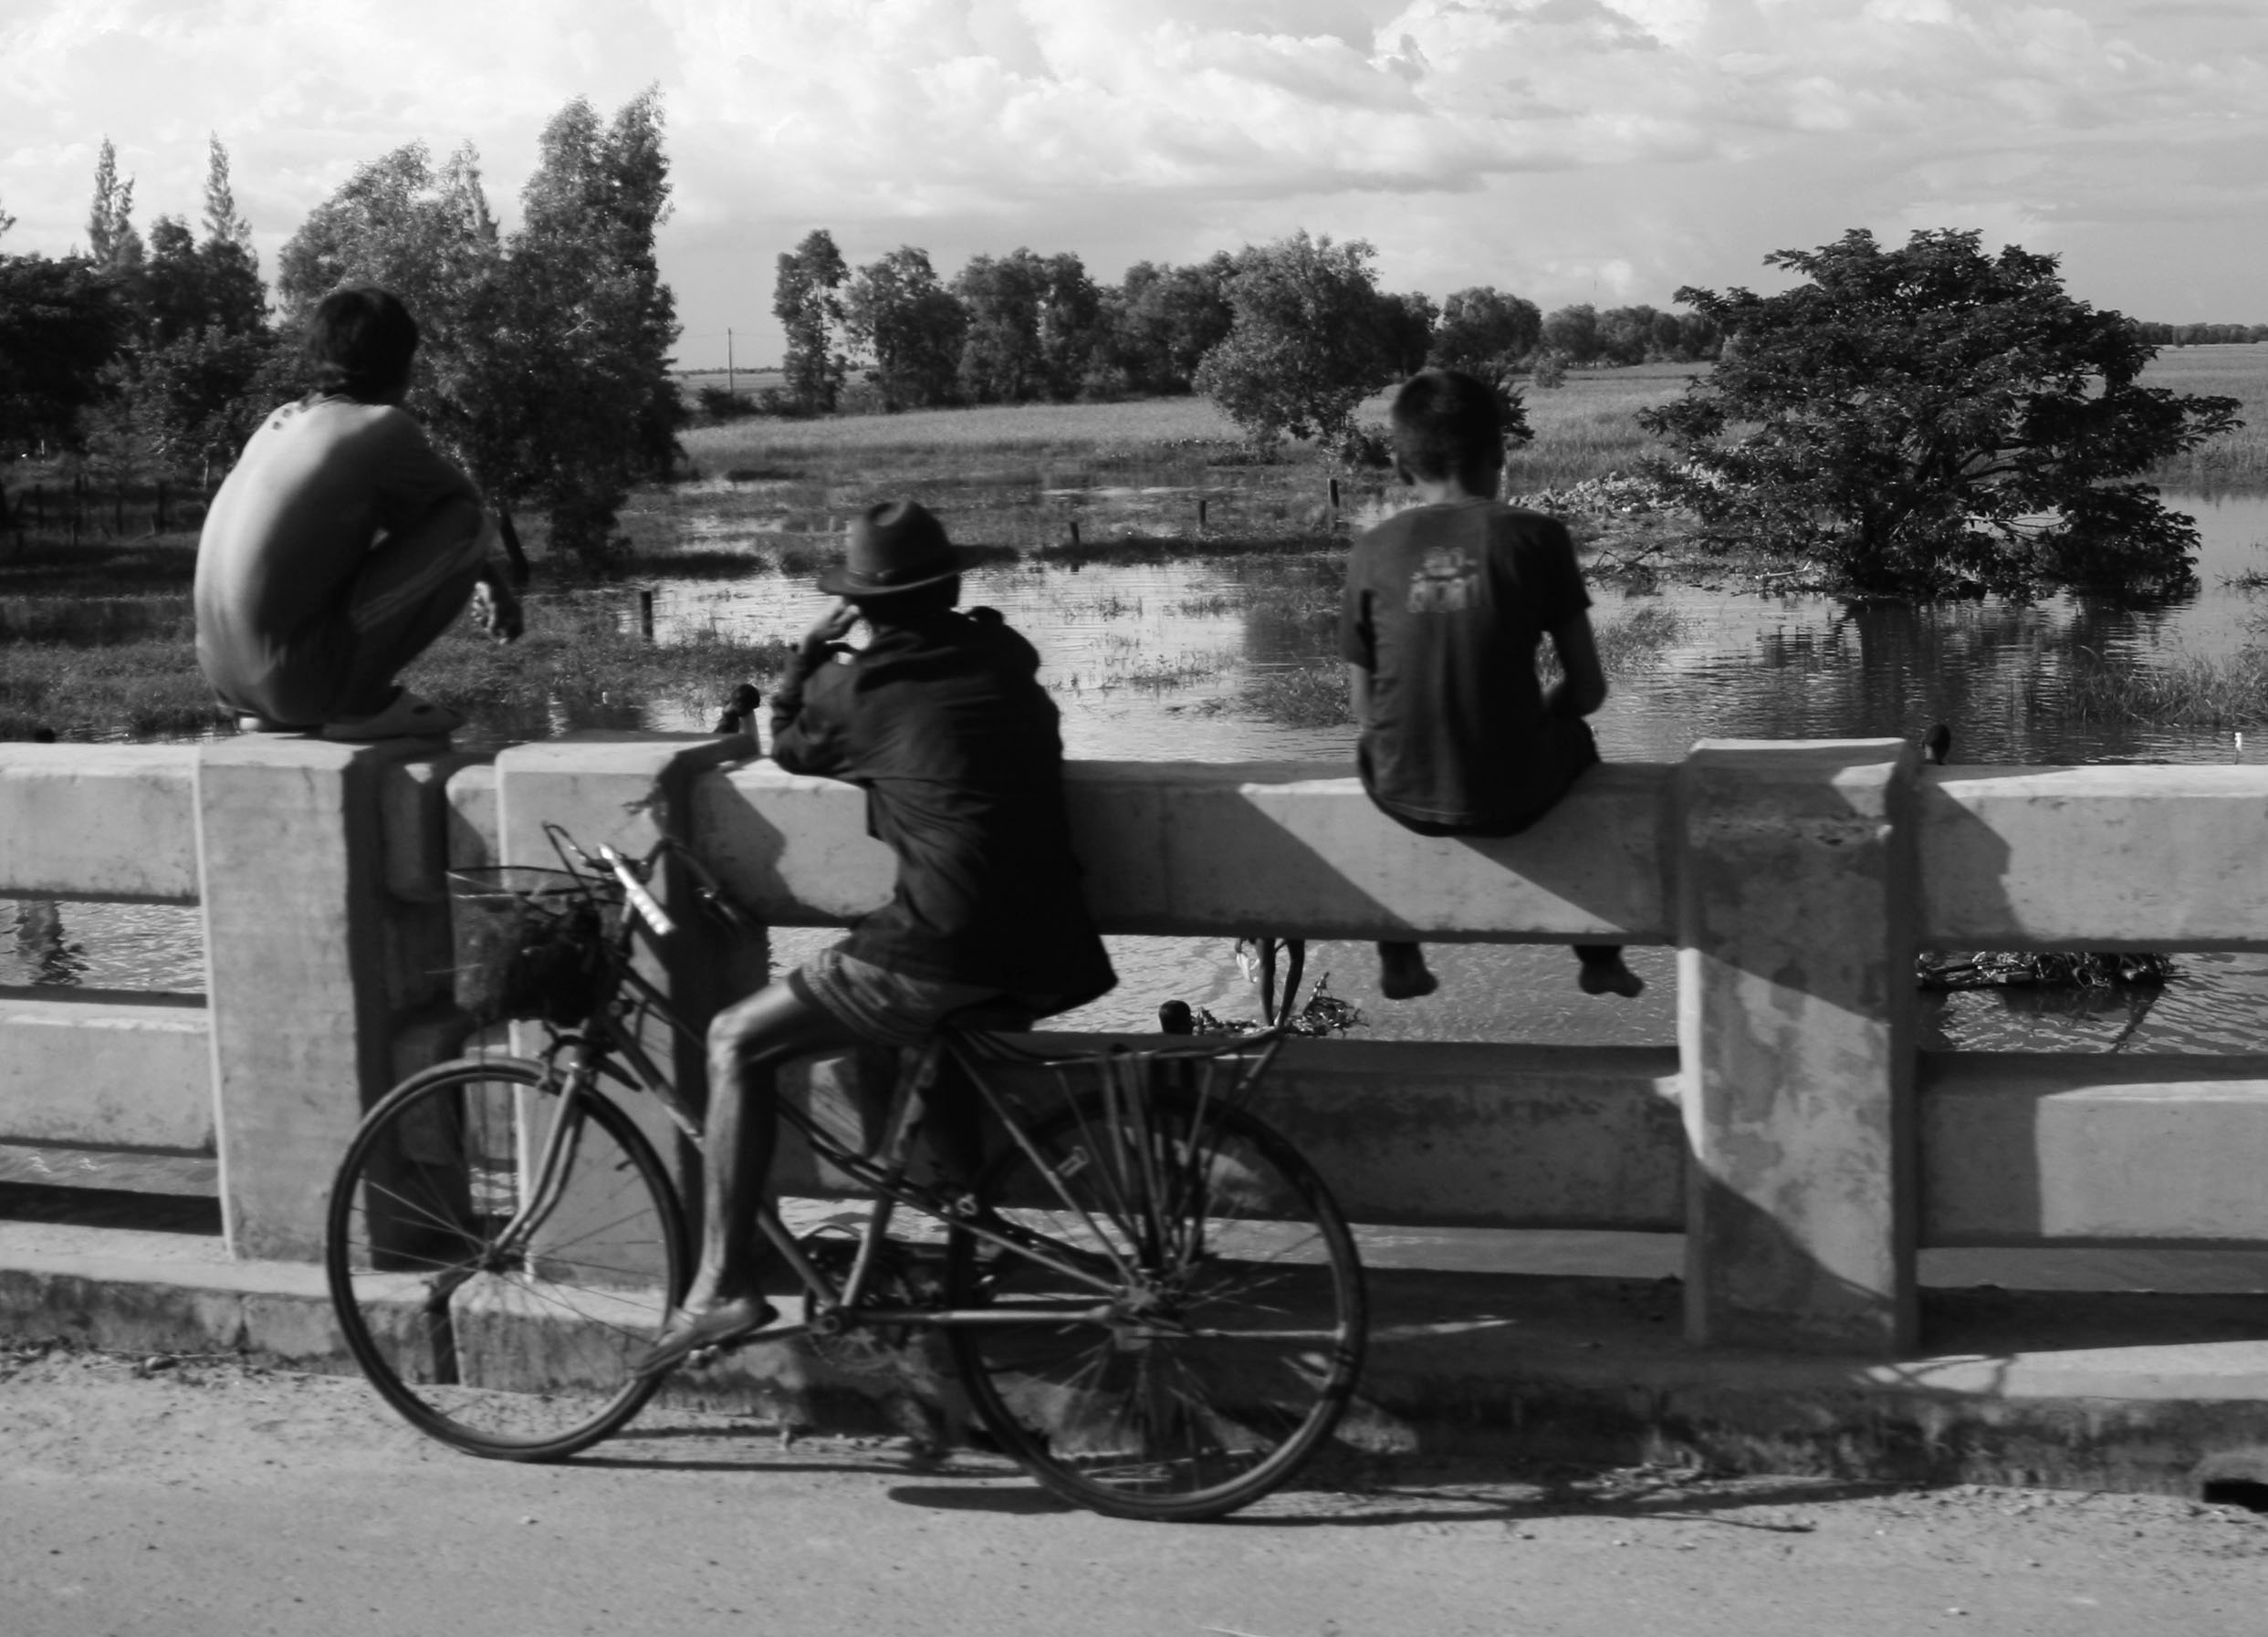
nature, outdoor, black and white, road, street, play, bicycle, bike, river, summer, travel, environment, young, vehicle, fishing, park, playing, black, monochrome, together, childhood, sports equipment, sunny, lazy, children, fun, happiness, boys, photograph, history, day, watching, active, happy children, children playing, kids playing, summer landscape, monochrome photography, beautiful background, beauty background